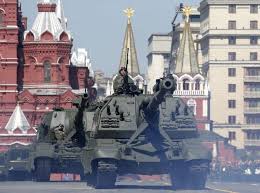
Label: Rs-24